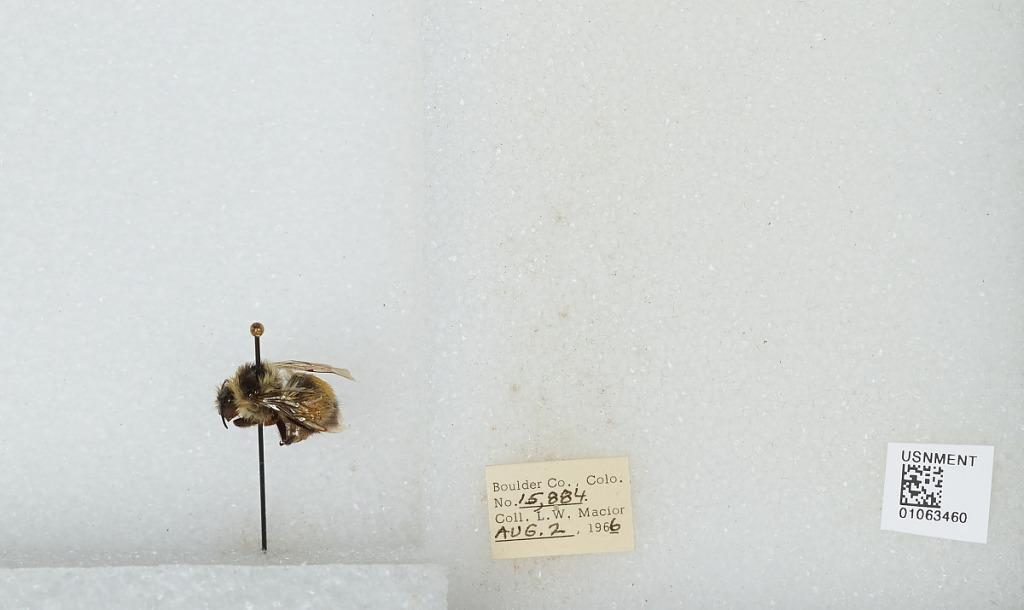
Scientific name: Bombus (Pyrobombus) bifarius Cresson
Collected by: L. Macior
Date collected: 1966-8-2
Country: United States
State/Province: Colorado
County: Boulder
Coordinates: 40.0017, -105.308